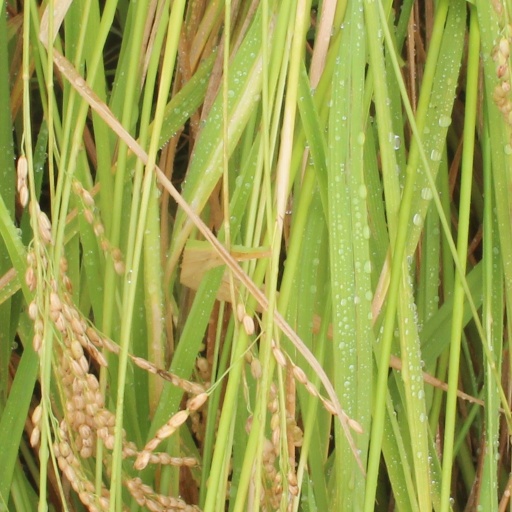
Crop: rice